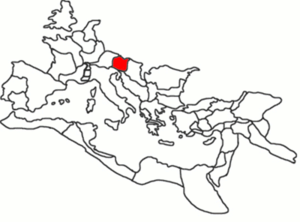
Noricum
Den romerske provins Noricum omkring 120 e.v.t.
Noricum var et keltisk kongerige beliggende i det nuværende Østrig. Senere var det under navnet Provincia Noricum en provins i romerriget. Provinsen Noricum havde mod syd grænse til Italien, mod øst til Pannonien og mod vest Raetia.